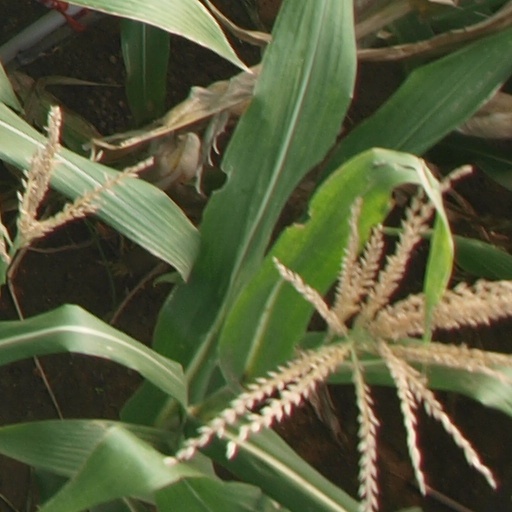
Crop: maize; corn